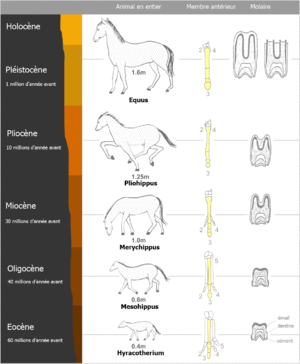
La famille des Équidés recouvre toutes les espèces de la famille du cheval domestique, les chevaux sauvages, les ânes et les zèbres.